Suburban Melody

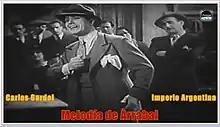

Suburban Melody (Spanish: Melodía de arrabal) is a 1933 American pre-Code musical film directed by Louis J. Gasnier and starring Imperio Argentina, Carlos Gardel and Vicente Padula.